Art Potter

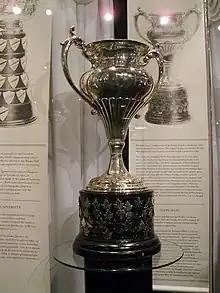
Silver bowl trophy with two large handles, mounted on a black plinth.

The CAHA general meeting in 1962 debated alternate methods of selecting the Canada men's national ice hockey team instead of sending the reigning Allan Cup champion to international events. The AAHA submitted a proposal for the Canadian Army to train the athletes and operate the team. The Thunder Bay Amateur Hockey Association suggested each CAHA branch send its best players to an all-star playoffs series to select a team. Two former CAHA presidents offered different views on Canada's amateur eligibility at the next Olympics. Jack Roxburgh recommended not attending since he felt that Canada's practice of allowing financial compensation to amateurs for salary loss was against the Olympic Oath; whereas Robert Lebel argued that Canada did not violate the Olympic Oath since the International Ice Hockey Federation (IIHF) permitted an allowance. The CAHA chose to participate in ice hockey at the 1964 Winter Olympics, and Potter deferred making the decision on which team would be sent until the next executive meeting.